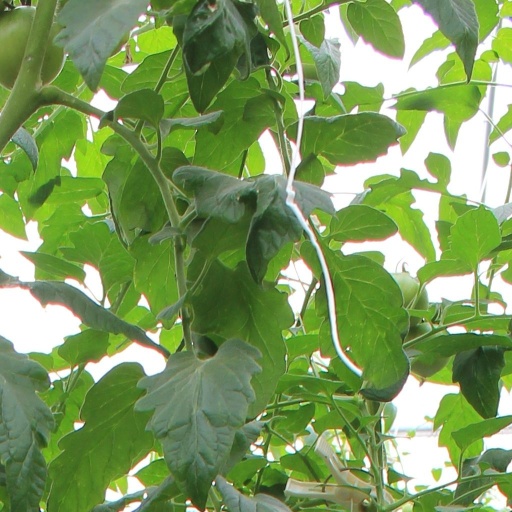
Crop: tomato